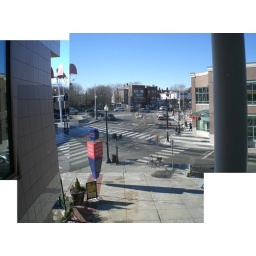
Taken from the second floor of the building with the Blockbuster Video in it.